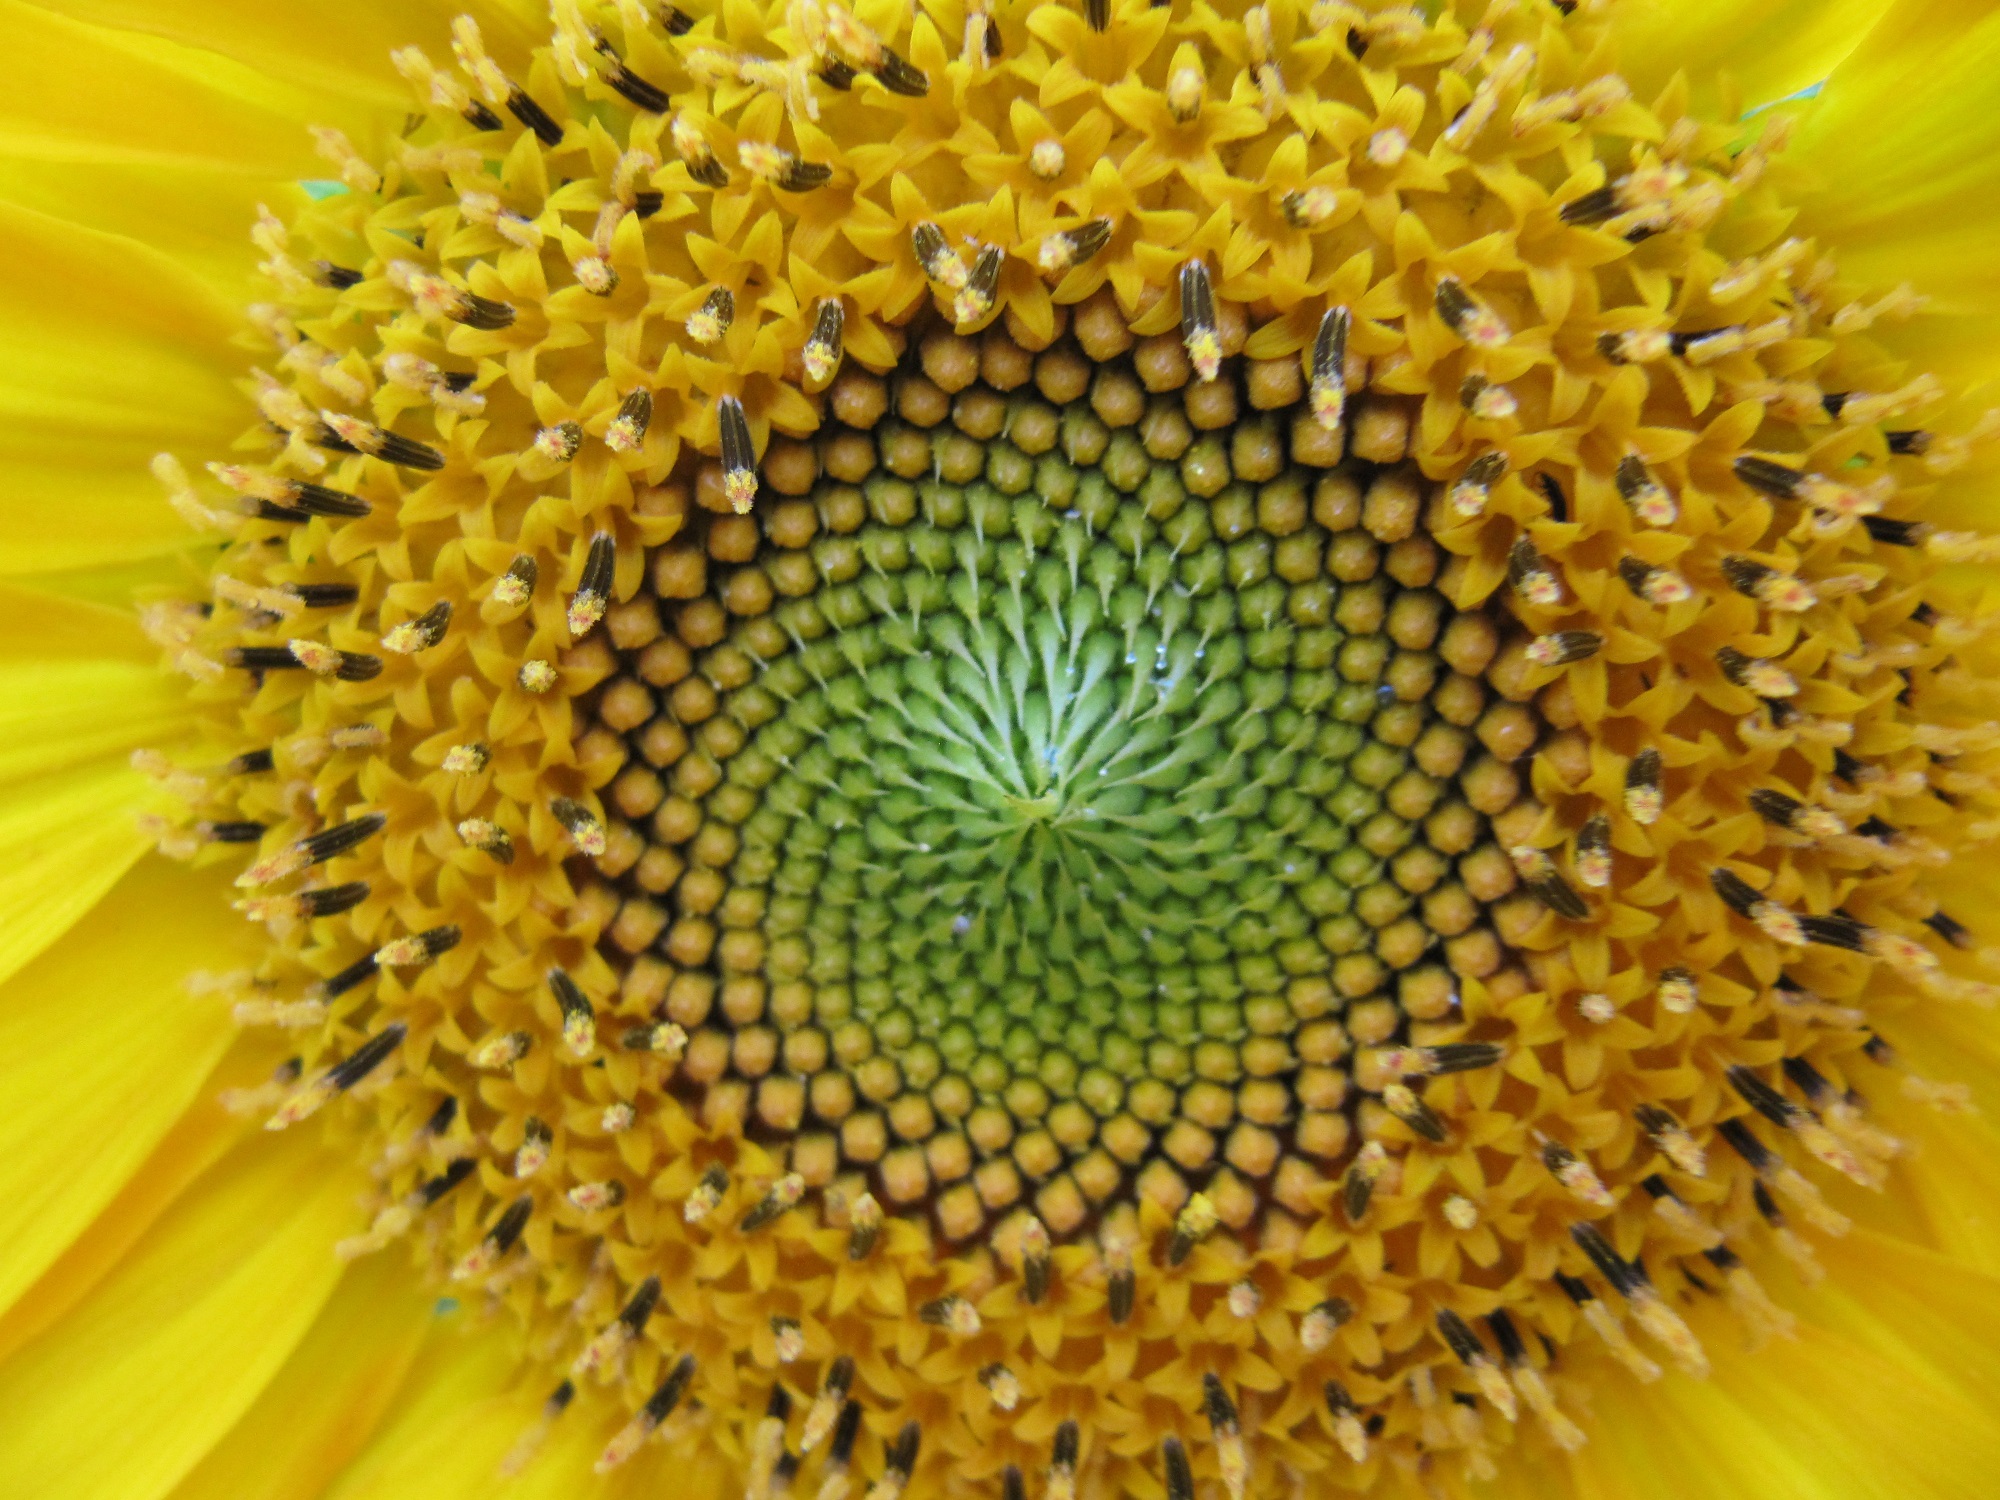
blossom, plant, flower, bloom, pollen, produce, macro, blooming, yellow, agriculture, garden, flora, sunflower, close up, seeds, center, vegetarian food, macro photography, flowering plant, daisy family, sunflower seed, plant stem, land plant